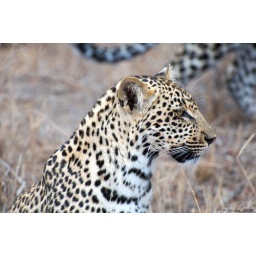
A female leopard and her cub in the background